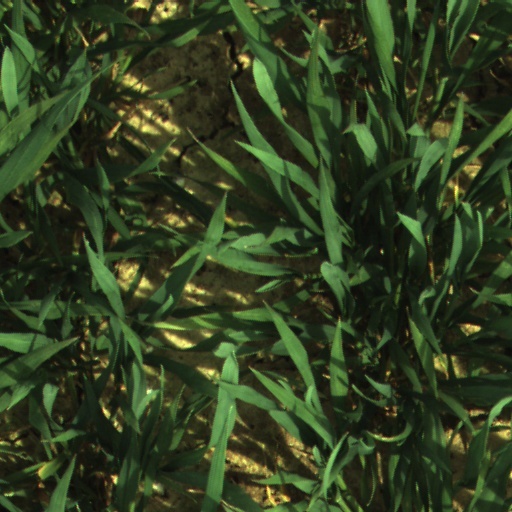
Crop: wheat